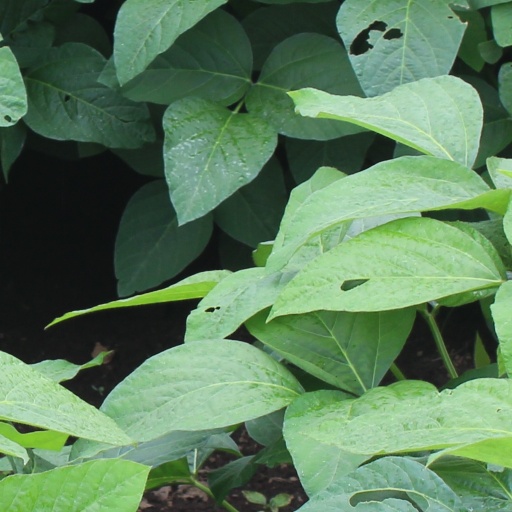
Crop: soybean